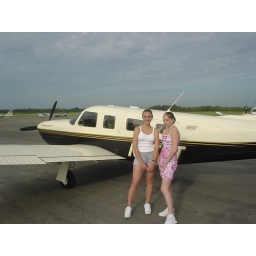
standing in front of alex's uncle's plane